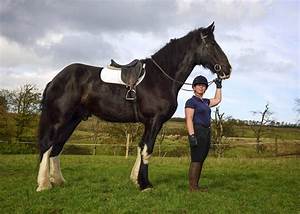
Label: horse